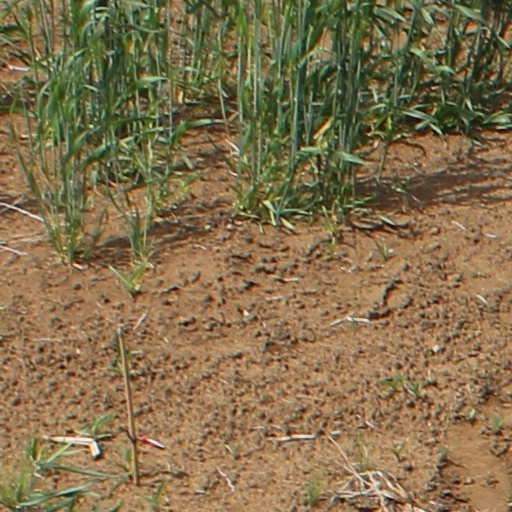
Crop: wheat